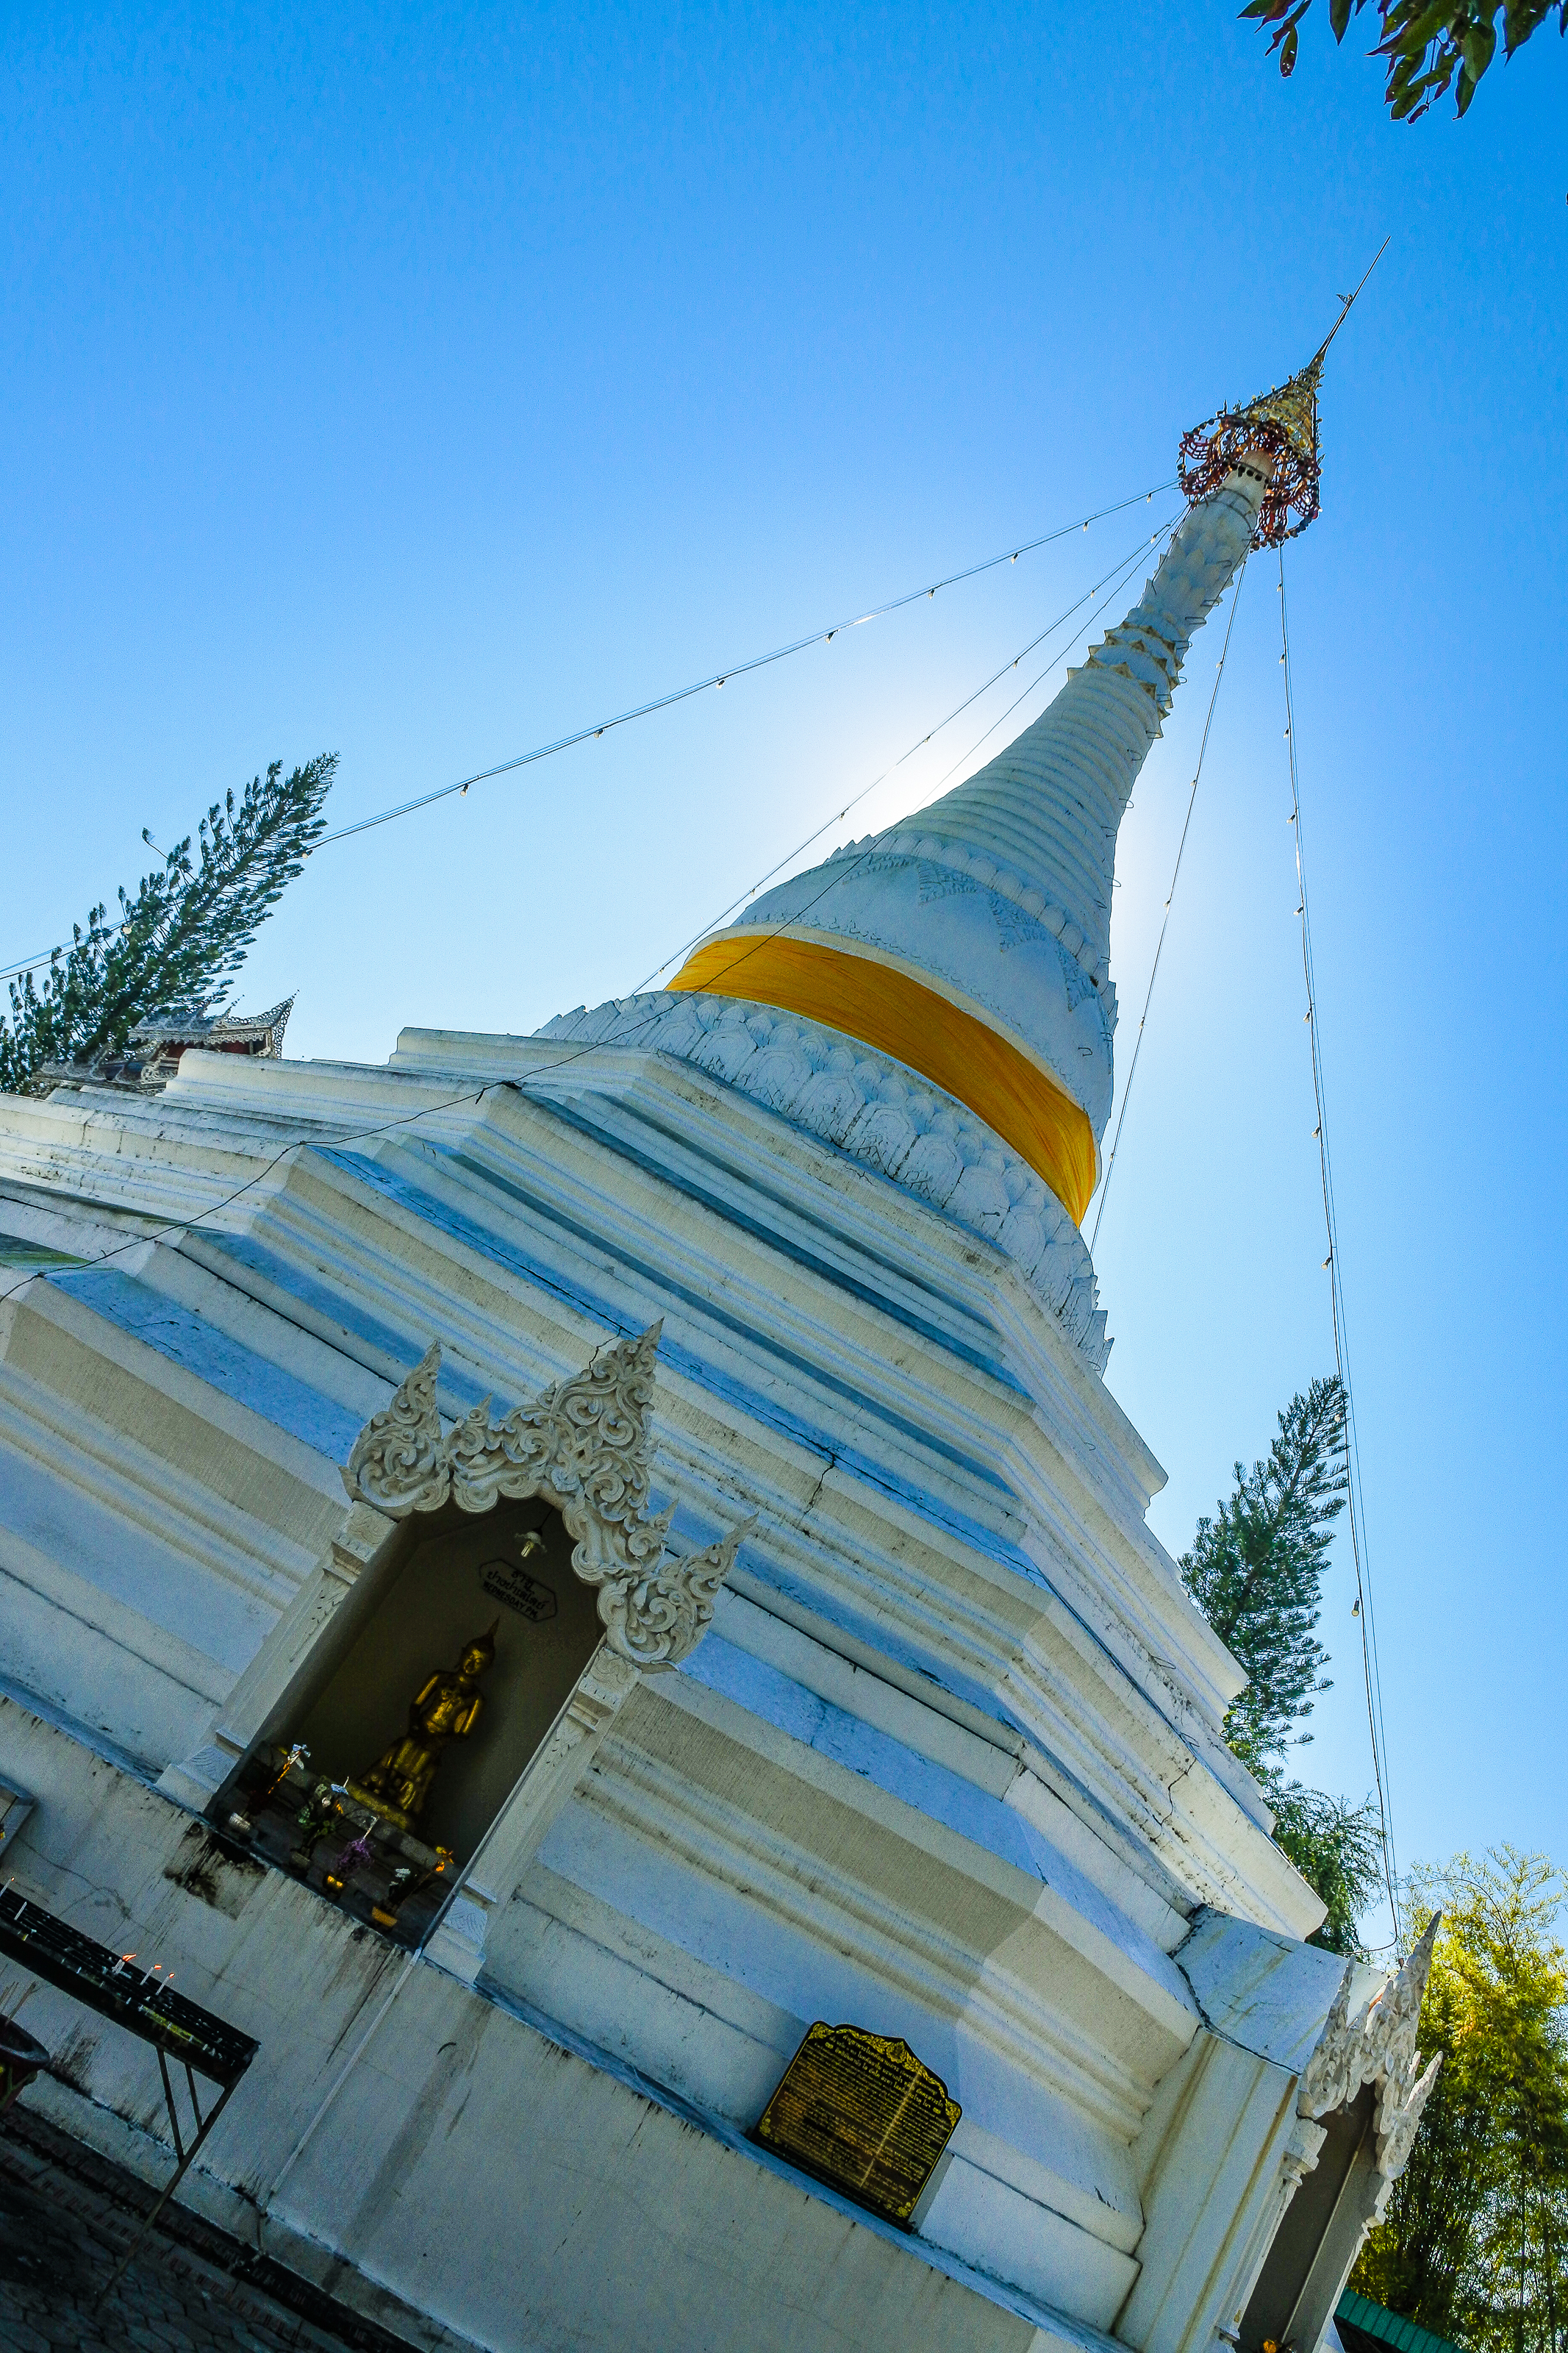
dusk, prang, tourism, skyline, holiday, twilight, chaing, mai, thailand, landmark, architecture, phraya, famous, asia, destinations, night, bangkok, thai, wat, buddhism, stupa, religion, culture, vacations, sunset, travel, southeast, blue, sky, building, place of worship, cloud, tree, spire, facade, house, vacation, world, flag